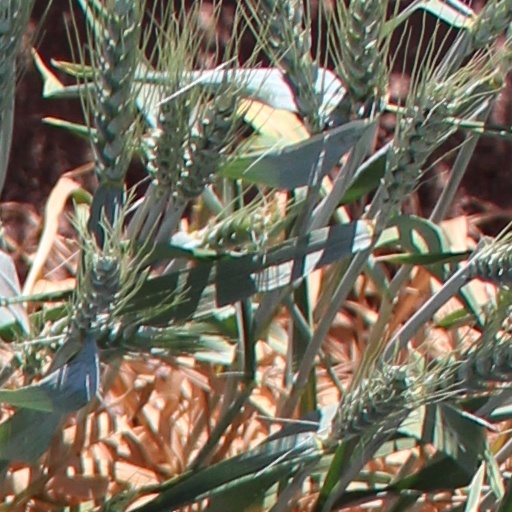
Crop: wheat